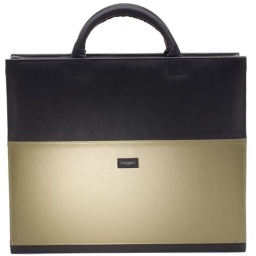
laptop bag - sage minimalist by Zegari